Dodge City, Kansas

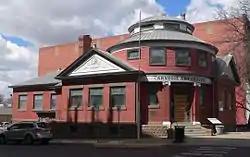
Dodge City Carnegie Art Center (2015)

Meat packing is the primary industry in Dodge City. Cargill Meat Solutions and National Beef both operate large facilities in the city. The city also hosts farm implement manufacturing and serves as a supply center for area agriculture. Livestock-raising is a major activity while wheat and sorghum are the area's main crops. In addition, a local tourism industry, including a casino resort, has developed to capitalize on Dodge City's history as an Old West cowtown. The service sector accounts for much of the rest of the local economy.